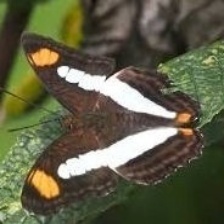
Species: Iphiclus sister